Konan við 1000°

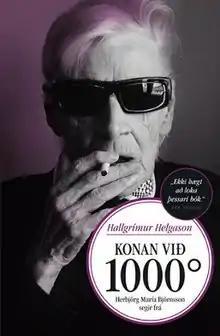
First edition (publ. JPV)

Konan við 1000°: Herbjörg María Björnsson segir frá ('The Woman at 1000°: As Told by Herbjörg María Björnsson') is a historical novel by Hallgrímur Helgason, published in Reykjavík in 2011 by JPV.